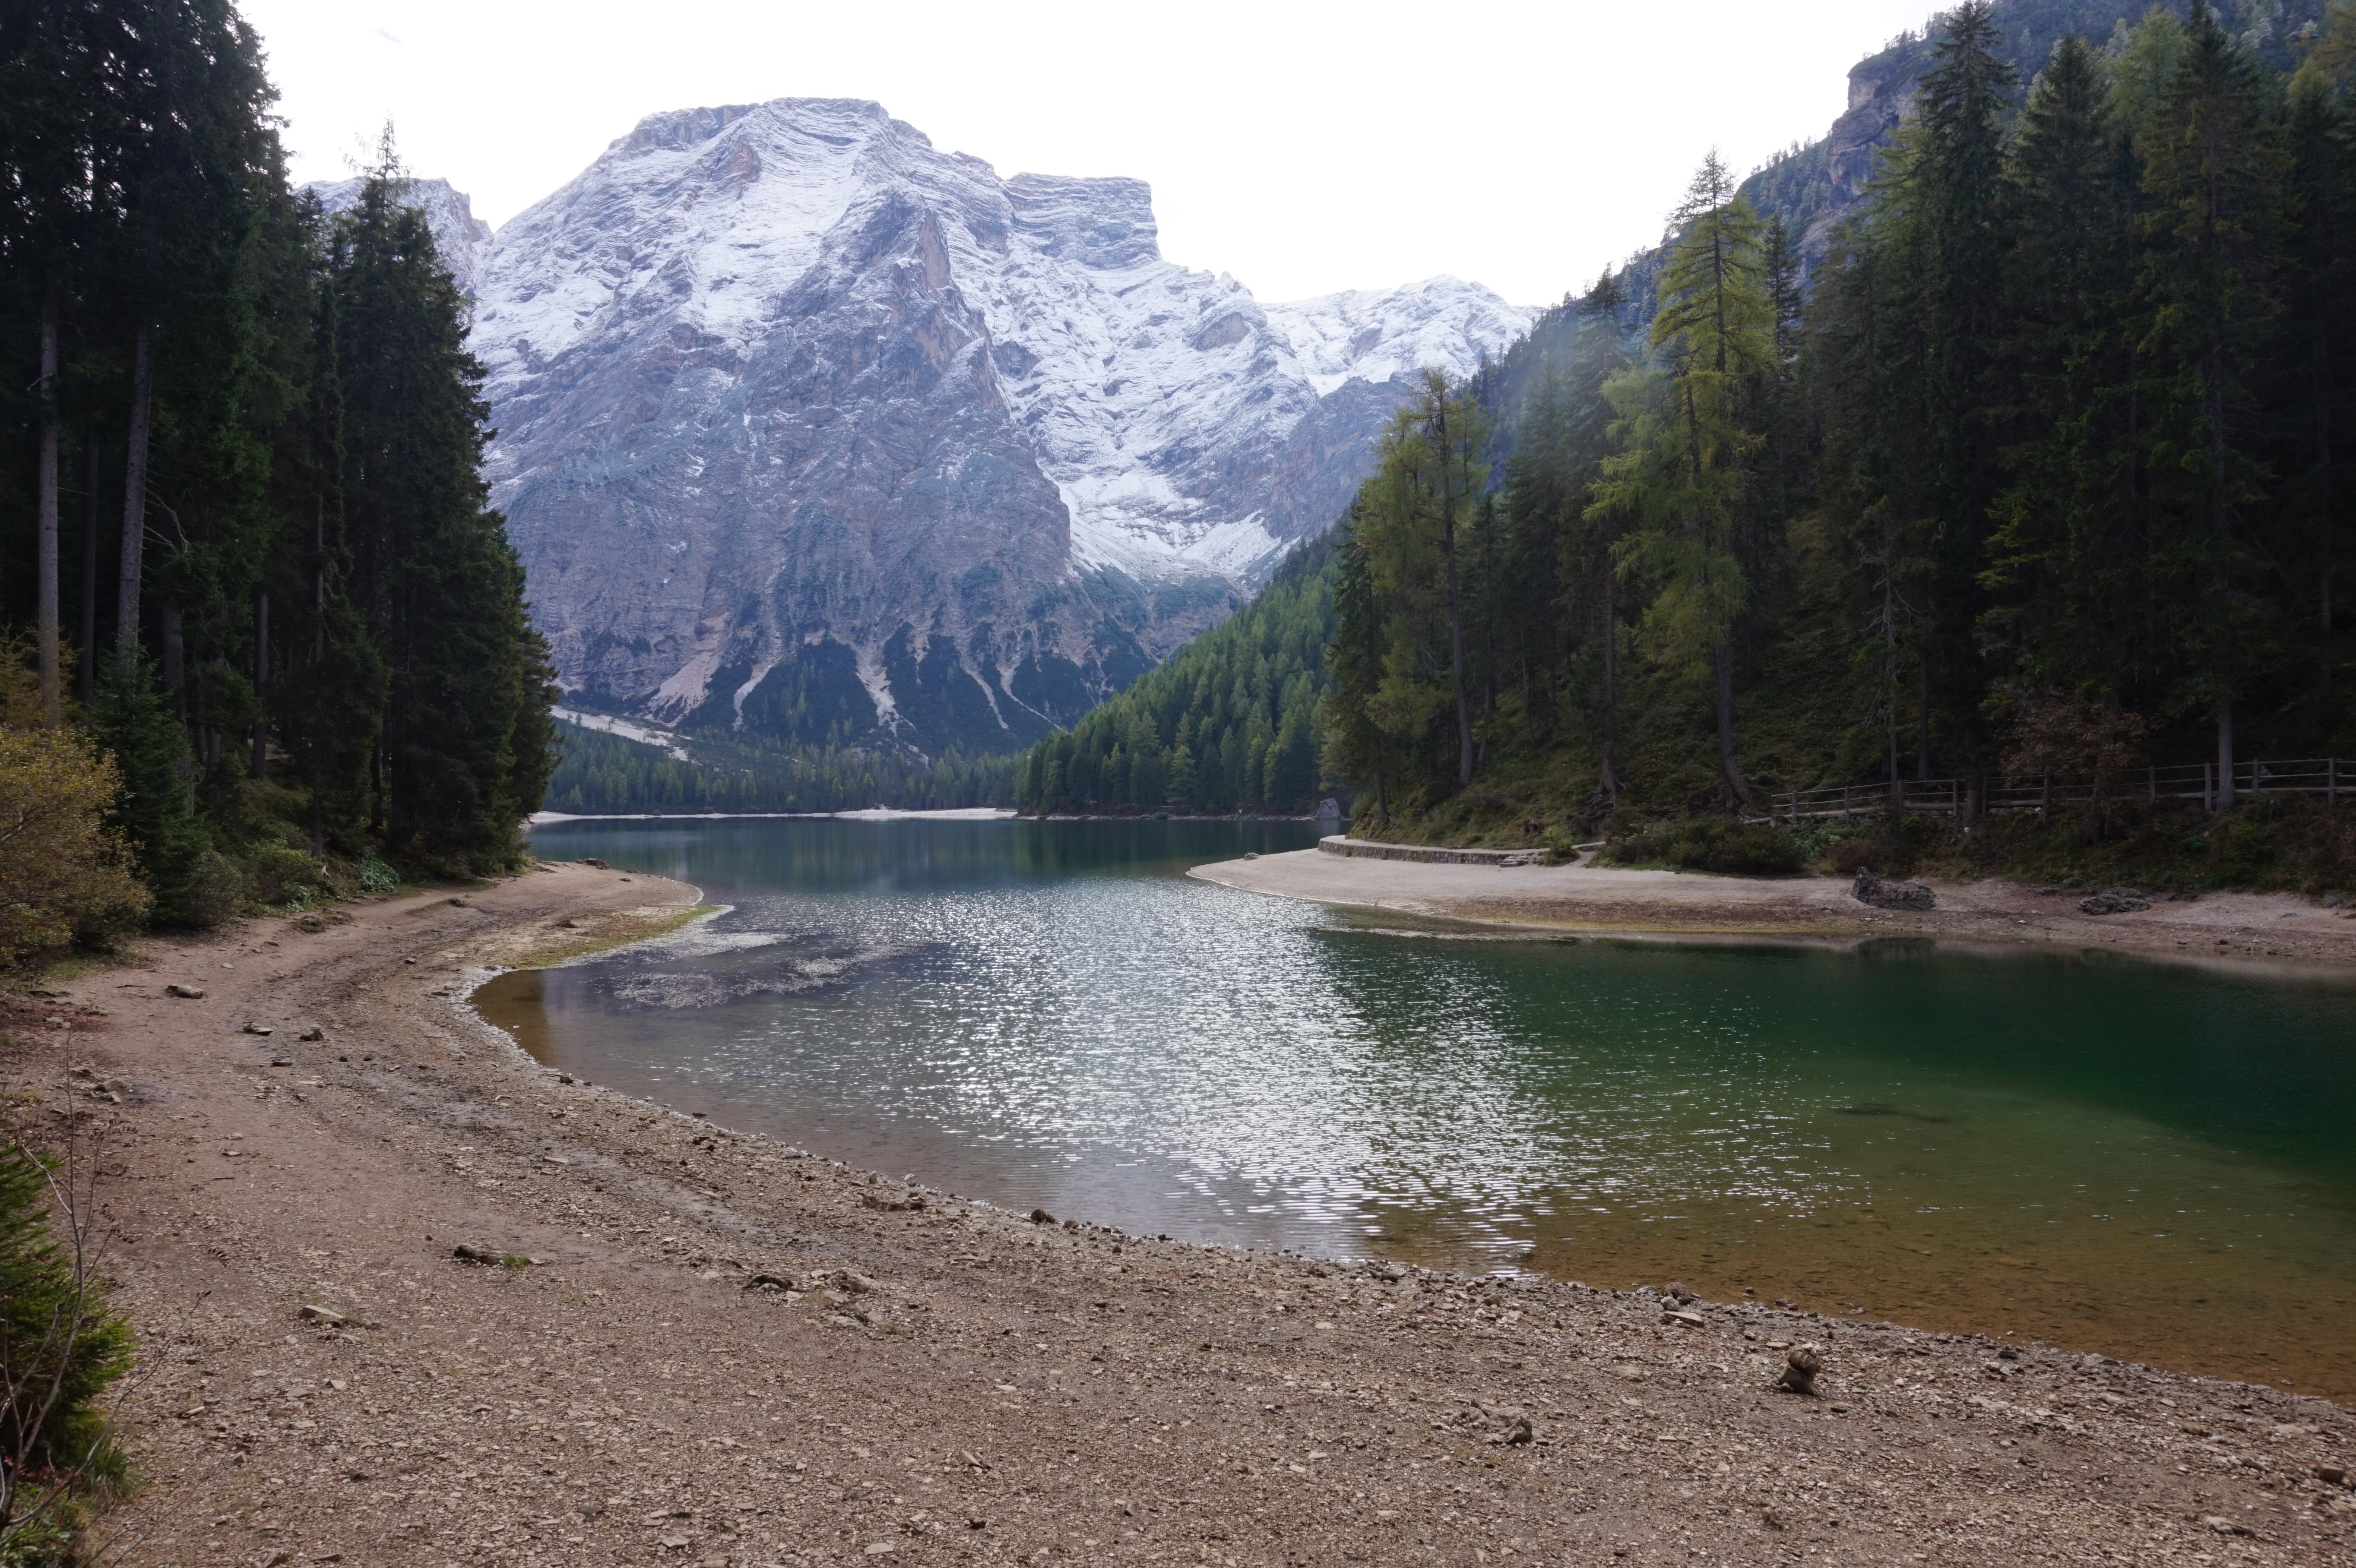
wilderness, mountain, snow, hiking, lake, river, valley, mountain range, holiday, rapid, italy, alpine, reservoir, body of water, mountains, loch, wadi, dolomites, landform, south tyrol, prague wildsee, alpine panorama, geographical feature, mountainous landforms